Friedrich König (painter)

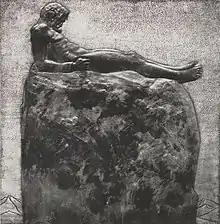
"Prometheus" (1902). Shown at the 'Beethoven Exhibition'

He exhibited many times with the Secession; for the group's first exhibition, he designed the interior decoration.